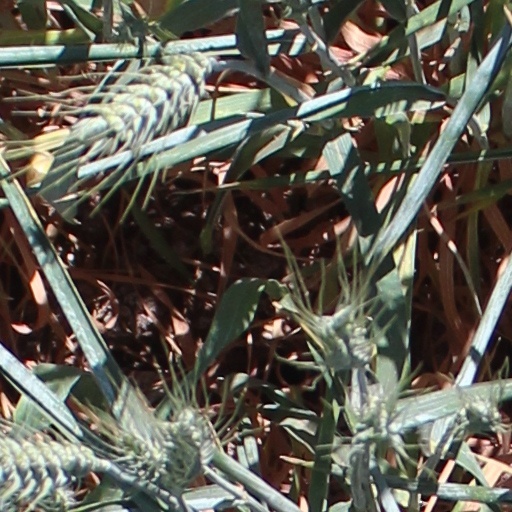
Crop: wheat